Zhejiang Conservatory of Music station

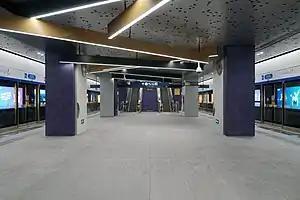
Platforms

Zhejiang Conservatory of Music is a metro station on Fuyang section of Line 6 of the Hangzhou Metro in China. It was opened on 30 December 2020, together with Line 6. It is located in the Xihu District of Hangzhou.